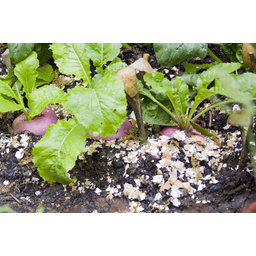
Label: trash